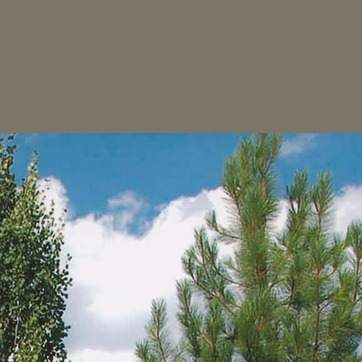
Material: sky